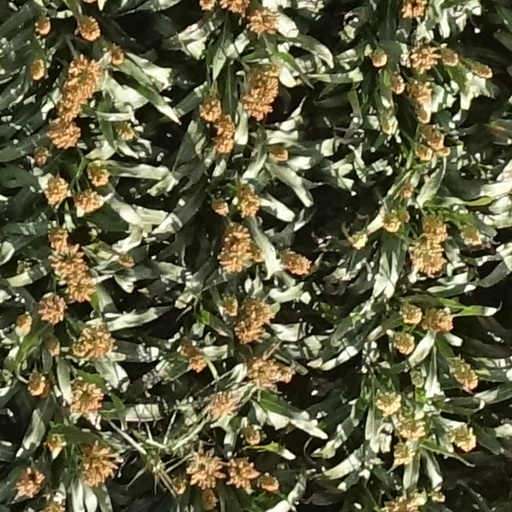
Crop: sorghum